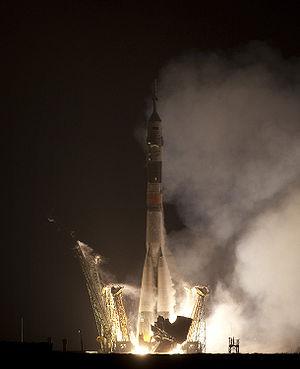
Soyouz TMA-17 est une mission spatiale qui a décollé du cosmodrome de Baïkonour le 20 décembre 2009. Elle assure le transport de trois membres de l'équipage des expéditions 22 et 23 vers la Station spatiale internationale. TMA-17 est le 104ᵉ vol d'un vaisseau spatial Soyouz.